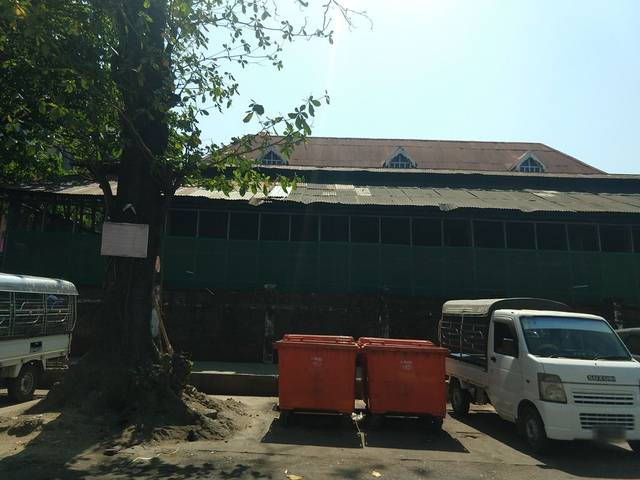
Region: Myanmar
Coordinates: 16.779, 96.171